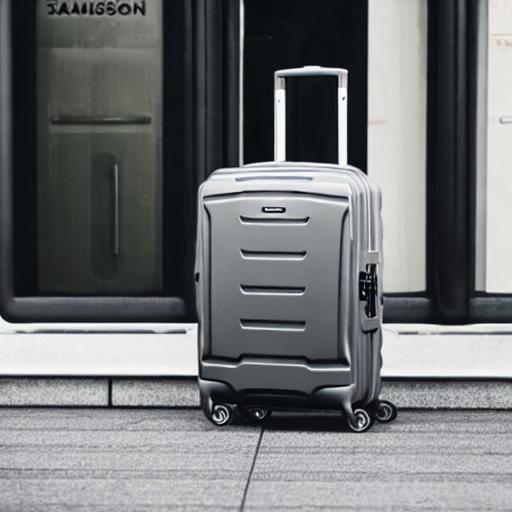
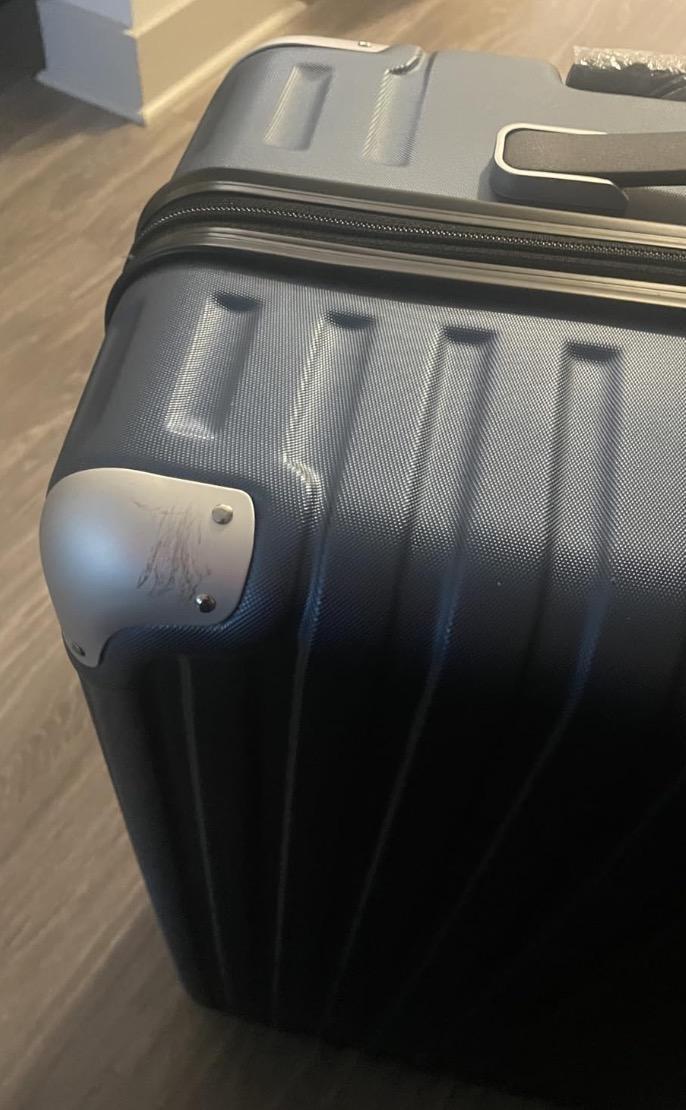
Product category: items_tea
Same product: no